Kaye Firth

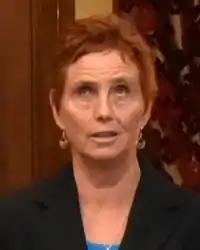
Firth in 2020

Kaye Firth is a New Zealand Paralympian who competed in athletics and swimming. At the 1980 Summer Paralympics, she won a gold medal in the Pentathlon B.